Raymond Duncan (entrepreneur)

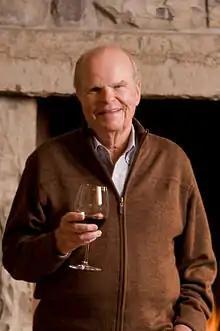

Raymond Twomey Duncan (October 23, 1930 – October 9, 2015) known as Ray Duncan was an American entrepreneur and vintner. Originally involved in oil entrepreneurship in Colorado and founder of Duncan Oil, he was the founder along with Justin Meyer of Silver Oak Cellars in 1972, a successful winery based in the Napa Valley and Alexander Valley. Today his sons David Duncan and Tim Duncan run Silver Oak Cellars, as well as Twomey Cellars. Duncan established the Durango Mountain "Purgatory" Ski Resort in 1965 and was chairman of the board for the ski industry organization Colorado Ski Country USA. He was inducted into the Colorado Ski and Snowboard Hall of Fame in 2006.